Pele (deity)

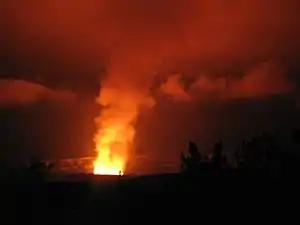
According to legend, Pele lives in Halemaʻumaʻu of Kīlauea in Hawaiʻi Volcanoes National Park.

Kīlauea is a currently active volcano that is located on the island of Hawaii and is still being extensively studied. Many Hawaiians believe Kilauea to be inhabited by a "family of fire gods," one of the sisters being Pele who is believed to govern Kilauea and is responsible for controlling its lava flows.